Newport Crown Court

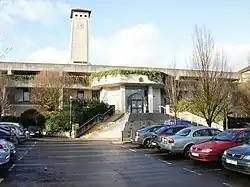
Newport Crown Court

Newport Crown Court is a Crown Court venue which deals with criminal cases at Faulkner Road in Newport in South Wales.